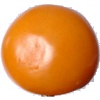
Label: Tomato Yellow 1